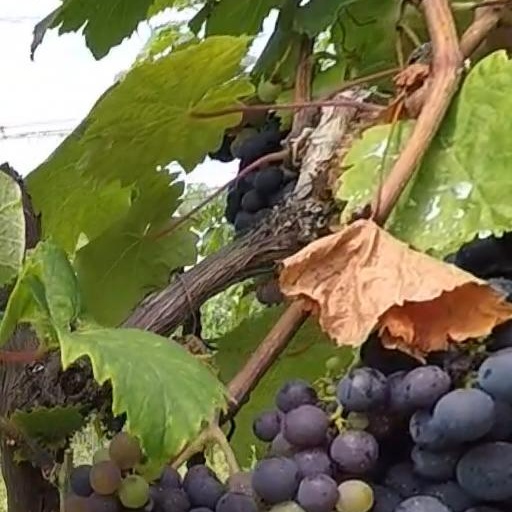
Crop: grape